Louis Ayres

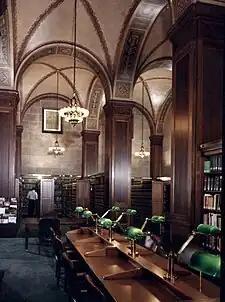
Research Library of the U.S. Dept. of Commerce building, designed by Louis Ayres and with interior decoration by Barnet Phillips

By March 1928, newspapers were reporting that the Commerce and Internal Revenue buildings would be constructed first. Ayres' design, however, was still in flux, as the Board of Architectural Consultants refused to give its approval to his plan. Although the size of the Commerce building had stabilized by March 1928, some Board members still suggested that both 15th and 14th Streets NW be submerged in tunnels beneath the structure. Despite the ongoing dispute over the design, additional demolition contracts were awarded for the site in April 1928.